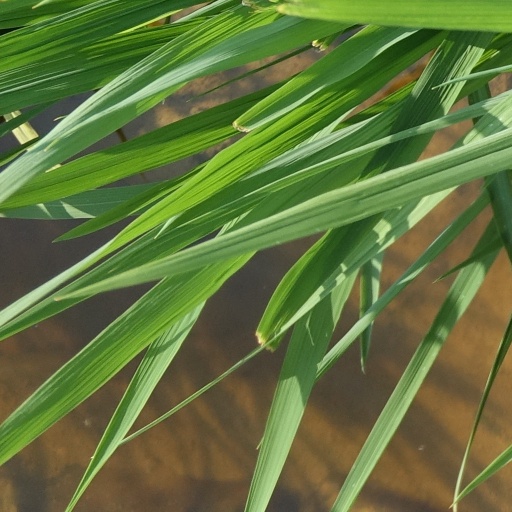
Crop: rice